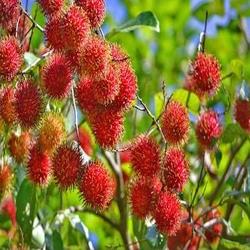
Label: Rambutan